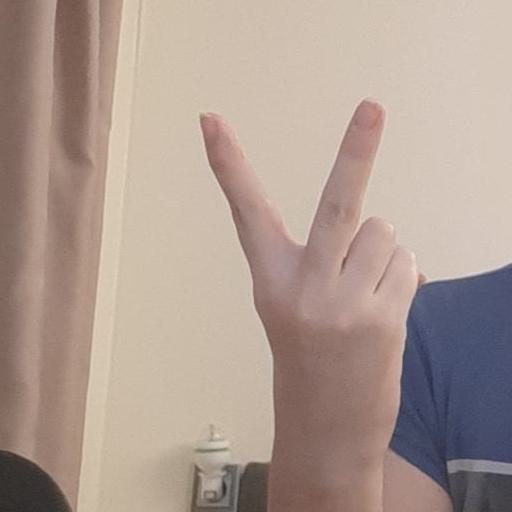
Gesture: peace_inverted